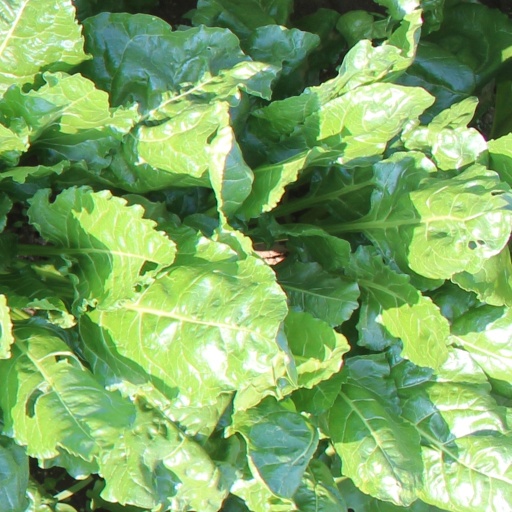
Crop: sugar beet